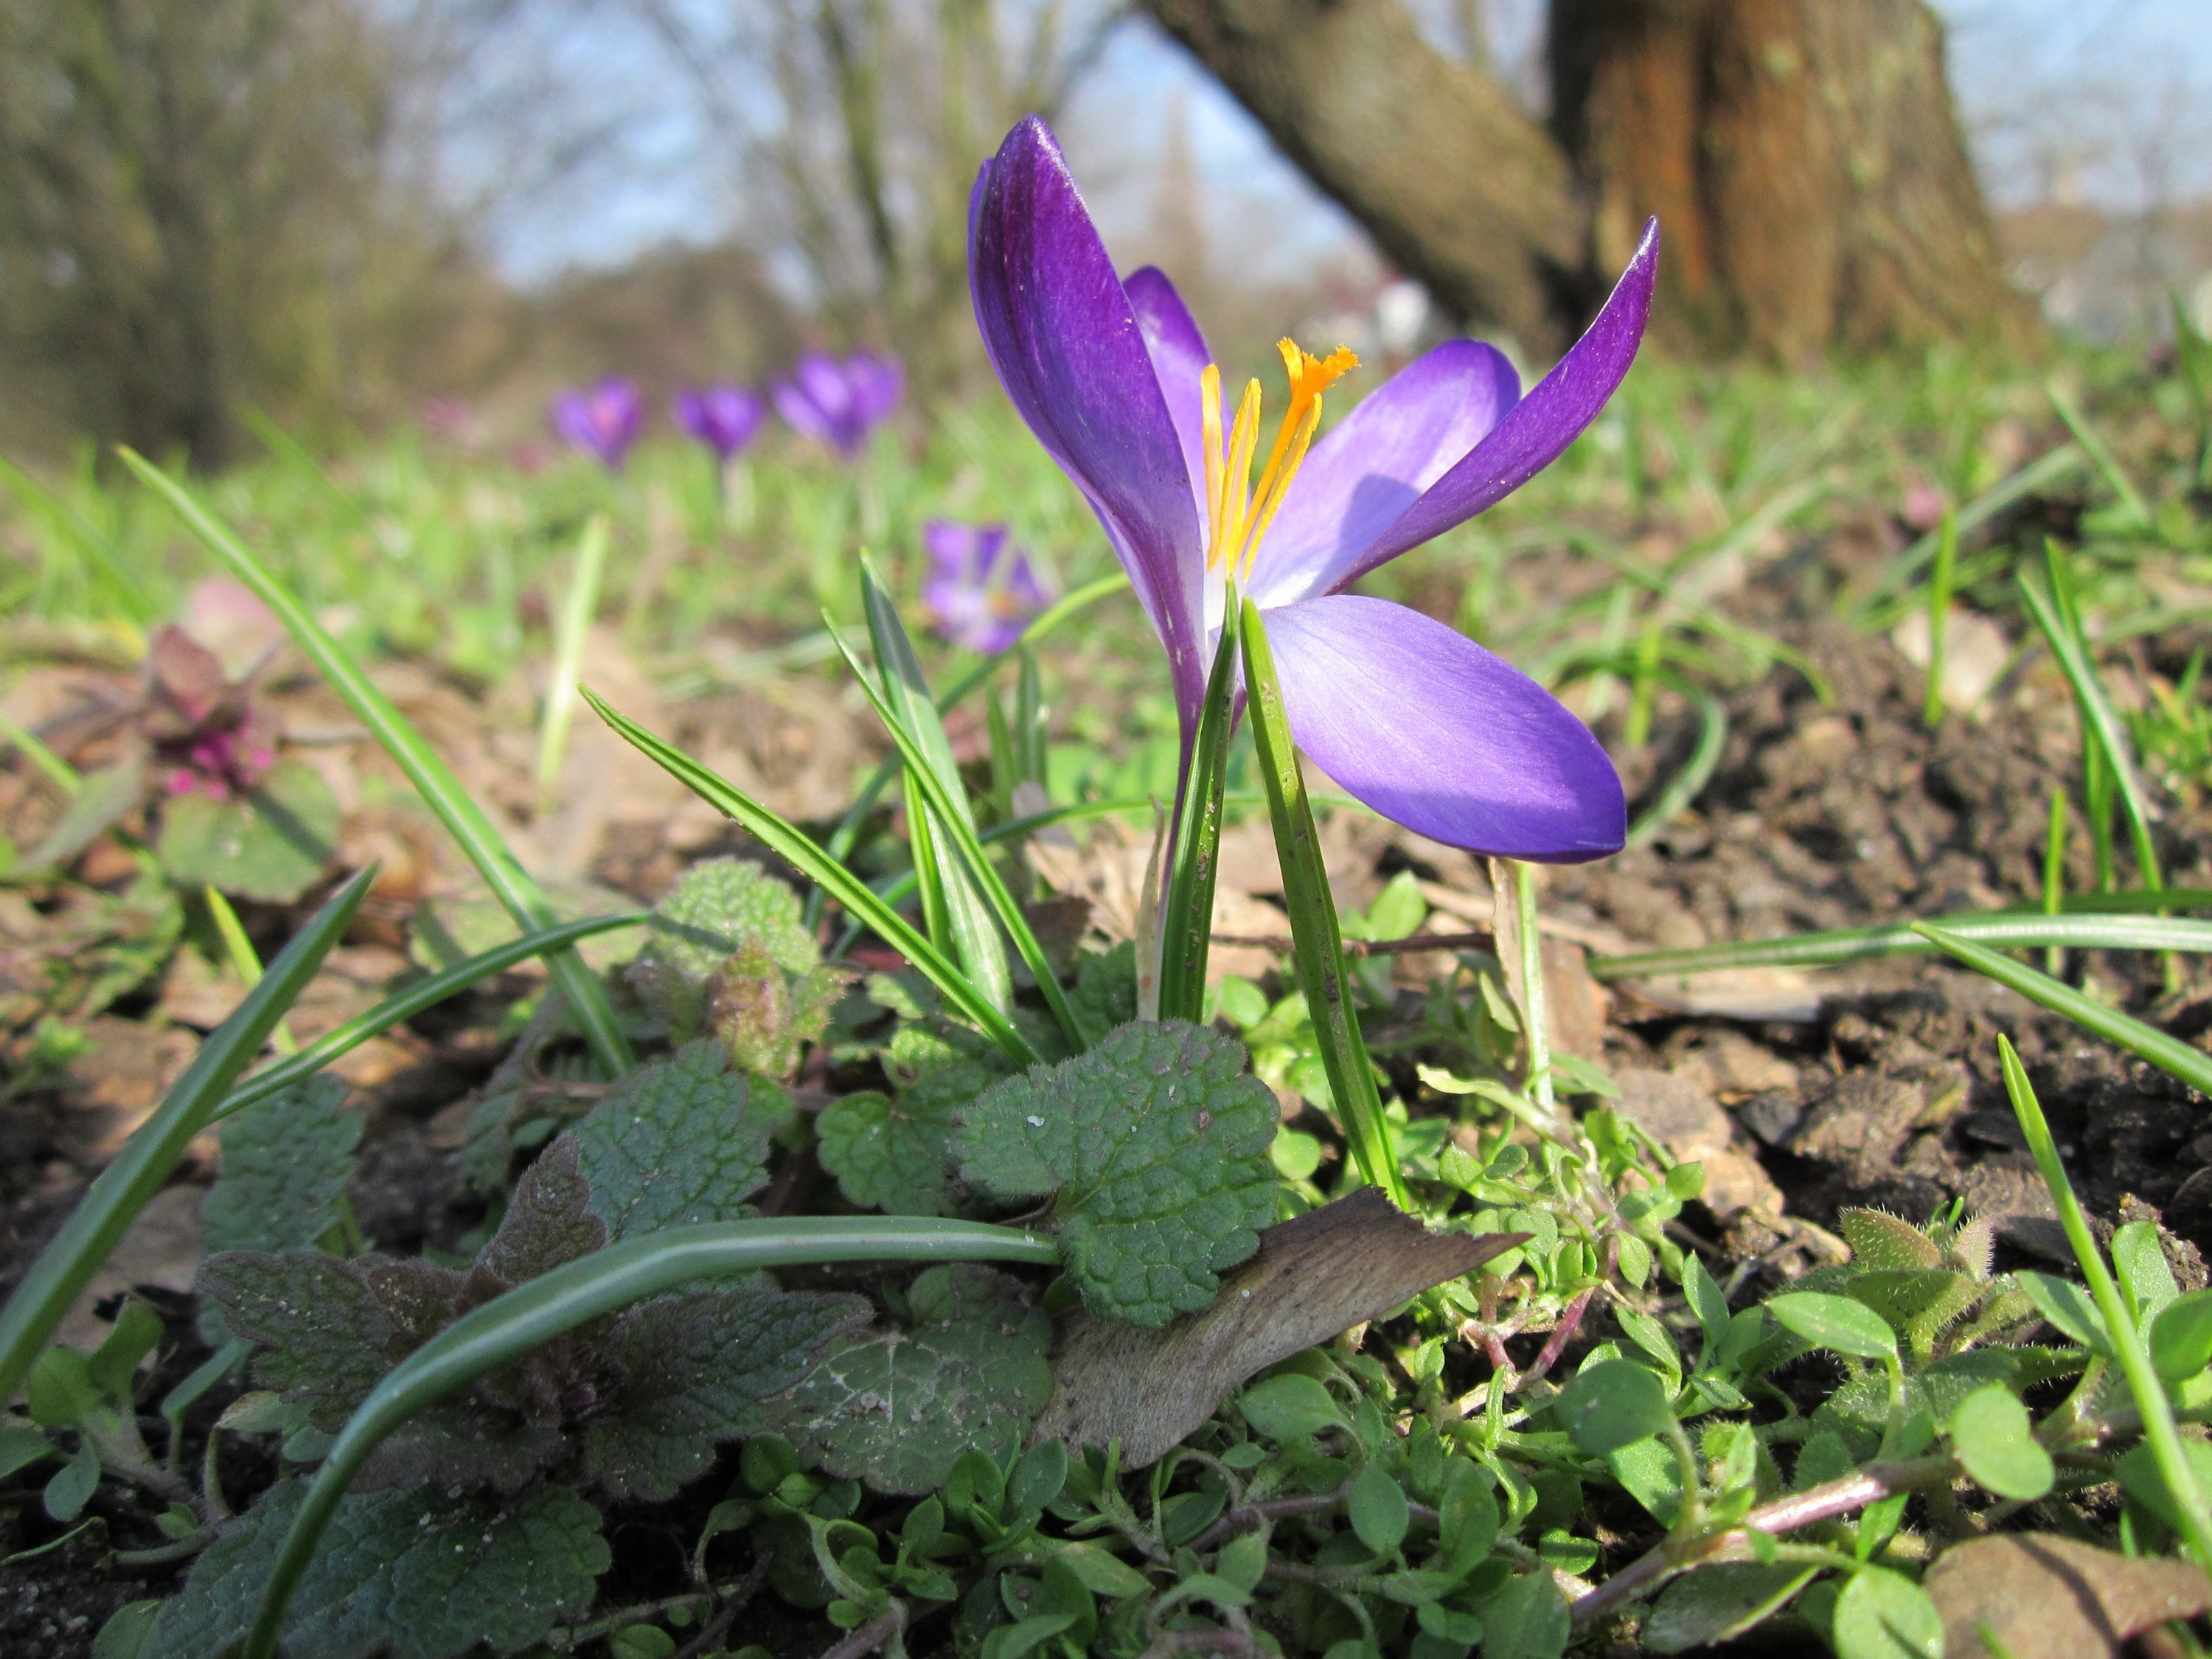
plant, flower, botany, blooming, flora, wildflower, crocus, woodland, species, spring crocus, macro photography, flowering plant, crocus vernus, land plant, violet family, iris family, fawn lily, giant crocus